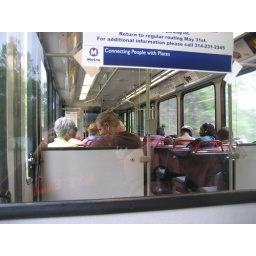
Apparently on the metro in St. Louis, black people sit on the right side of the train and white people sit on the left side